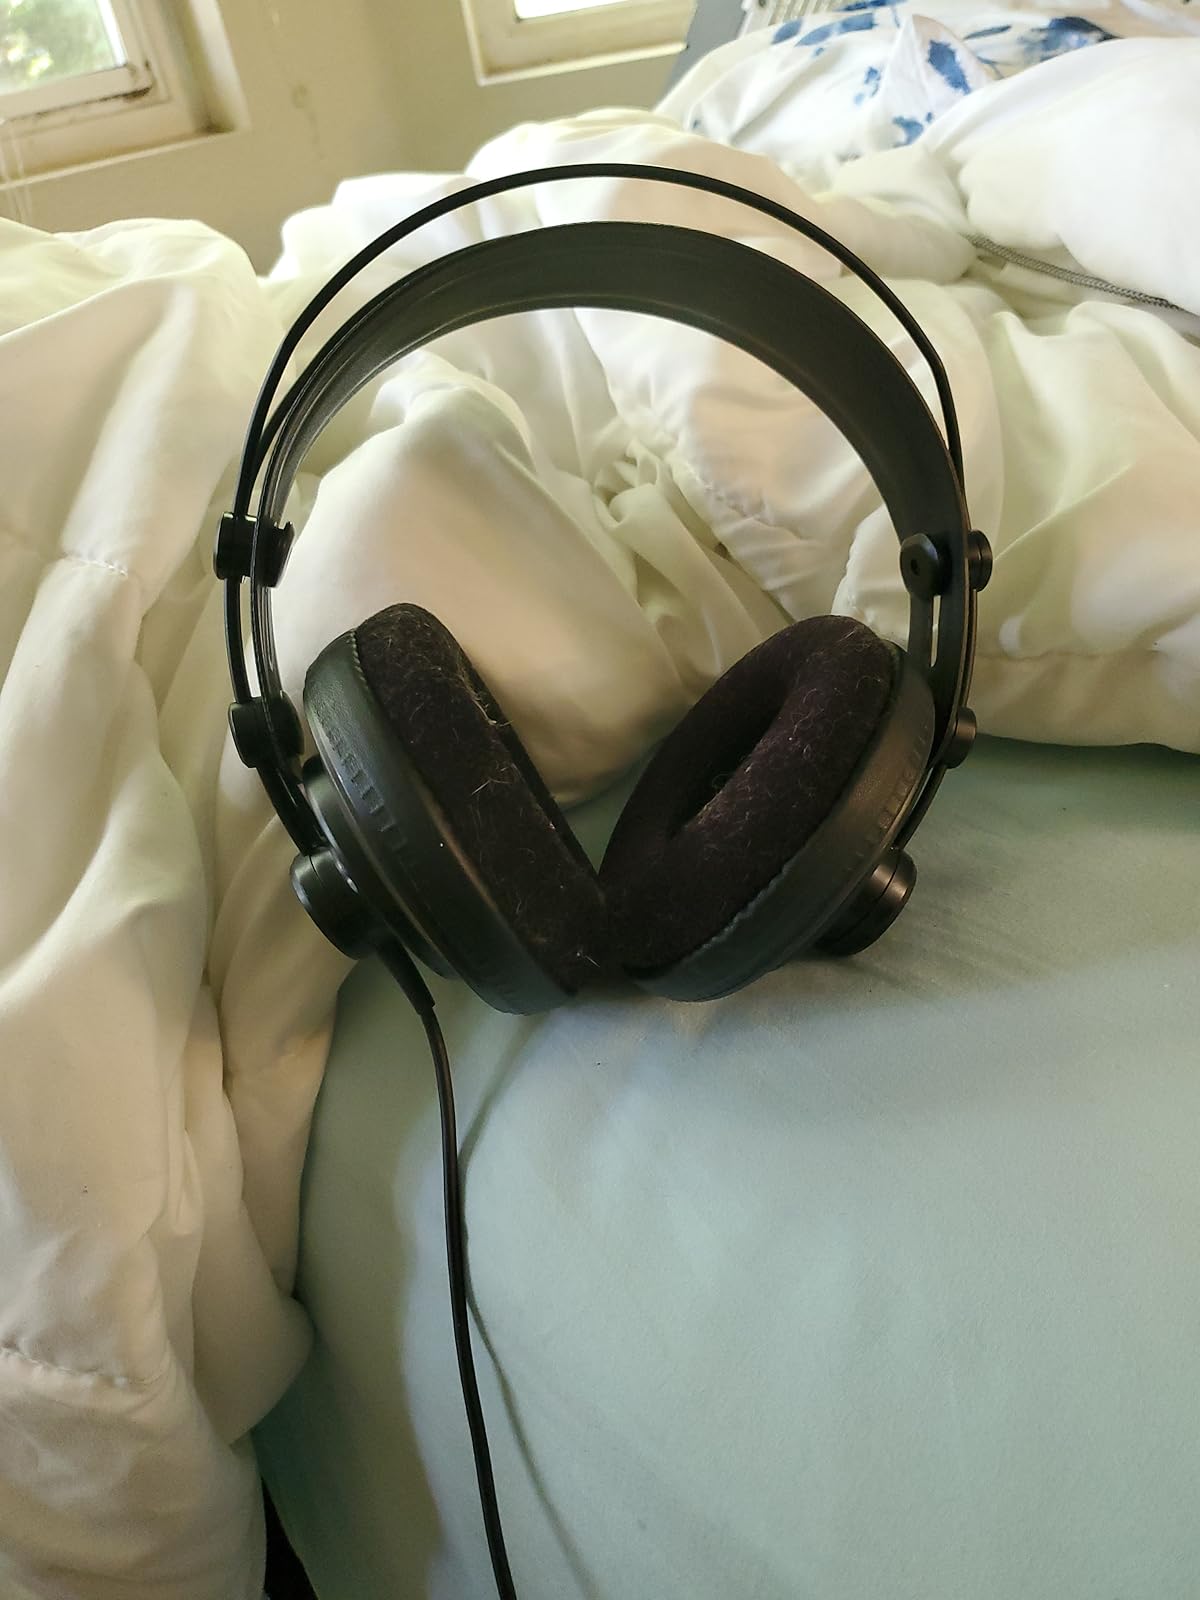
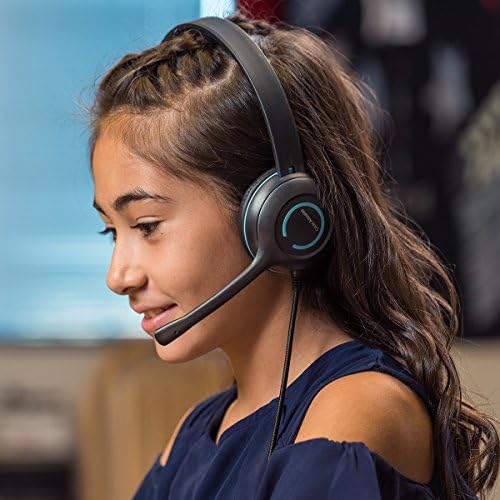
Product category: headphones
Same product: no